Australian folk music

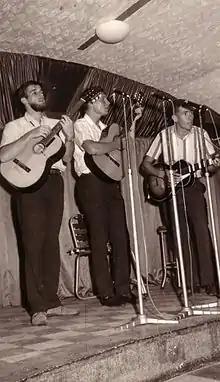
Babayaga Trio "(L to R)" Ray Gurney, Murray Uhlmann and Frank White on a Gold Coast, Queensland Tour 1964

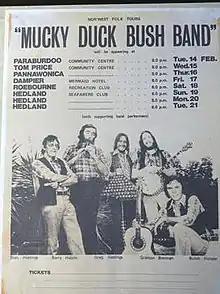
1978 Mucky Duck Bush Band tour poster for the Pilbara Region

The rise of rock'n'roll and rock music in the 1950s and 60s saw the popularity of folk music decline, particularly among younger generations.